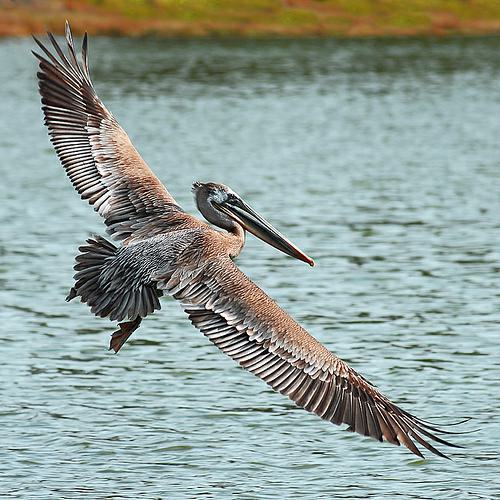
A photo of a brown pelican